Bob Cole (composer)

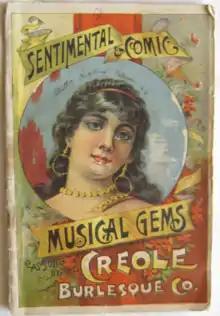
Cover of "Musical Gems", a book of songs by Sam T. Jack's Creole Burlesque Co.

Coming from a small black family and gradually gaining popularity in the public eye, Cole began rising in the field of black musicals. A few years after, around the early 1890s, with the support of the Chicago firm of Will Rossitier, Bob Cole presented his two legally published songs: “Parthenia Took a Likin’ to a Coon” and “In Shin Bone Alley.” The titles give the general idea and tone of the songs – Cole incorporated his comedic nature and produced a minstrel-like tone to his songs. His rising soon allowed further opportunities to flow in; for instance, he was soon hired as a comedian by the white entrepreneur, Sam T. Jack, who created the "Creole Show". The "Creole Show", in short, focused on black women performers, which was extremely rare during the time; furthermore, in its movement towards breaking the norm, the show shattered the use of black stereotypes in typical minstrel shows, which included denying the usual plot setting at a slave plantation. By moving away from traditional minstrel shows, Sam T. Jack's production was predominantly influenced by the styles of vaudeville (with more focus on the beauty and exotic aspects of showgirls), reviving the cakewalk and adding fancy steps. Cole's role in the "Creole Show" soon gained popularity and he went from an ordinary comedian act to the headliner of the show. His success in the "Creole Show", indicated by his popularity amongst his audience that resulted in a promotion, led him to create his own stage character, which he would carry on for another seven years: Willy Wayside, the red-whiskered hobo.